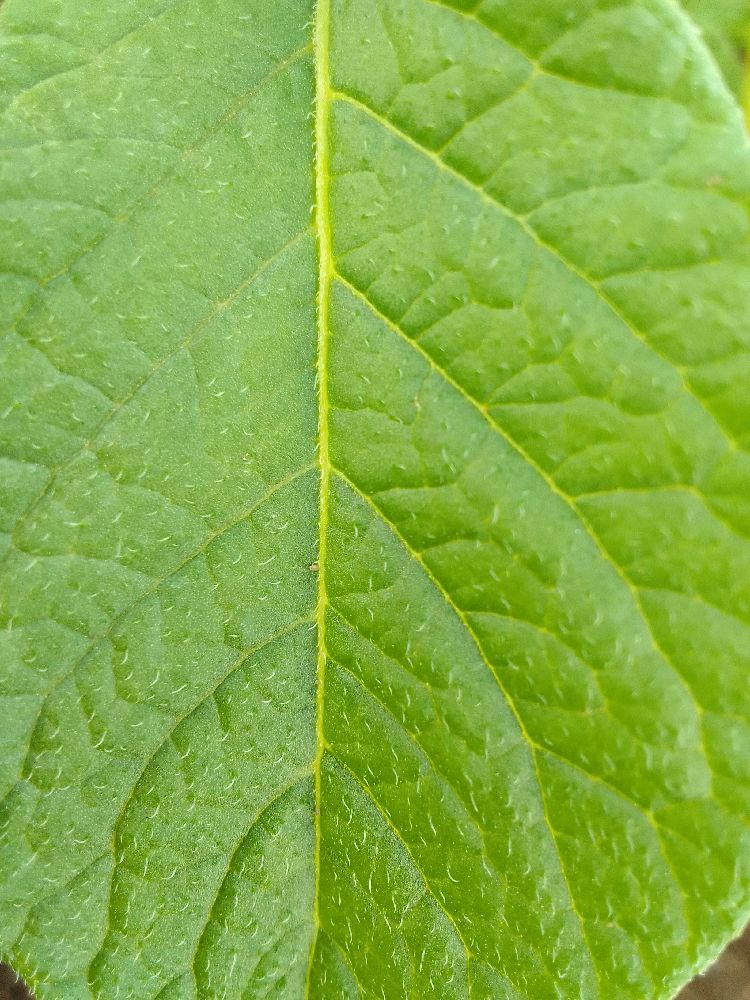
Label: Healthy